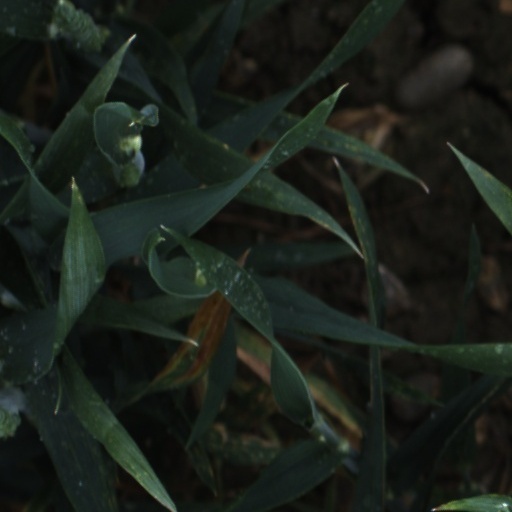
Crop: wheat